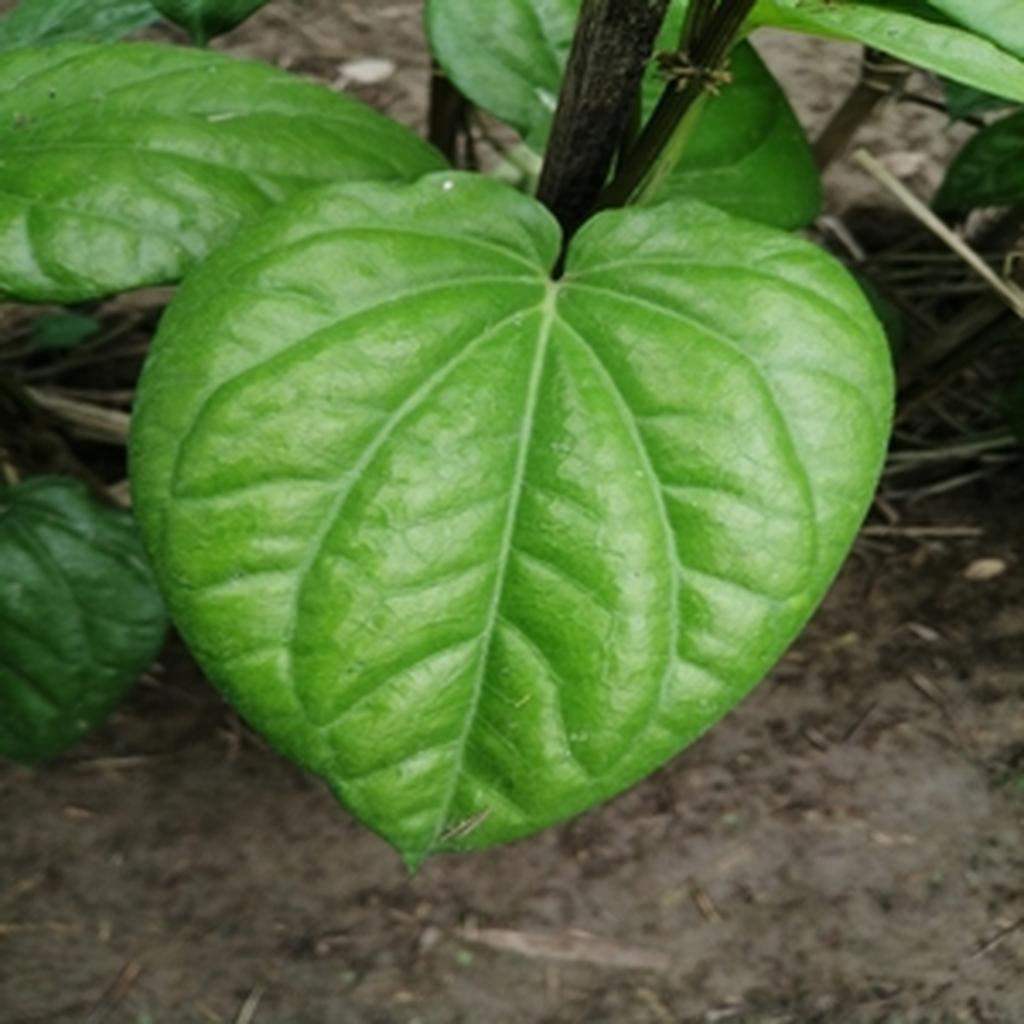
Label: Healthy_Leaf